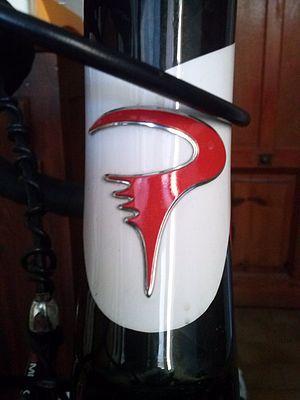
Cicli Pinarello S.p.A. est une entreprise italienne de production de cadre de bicyclette de route.